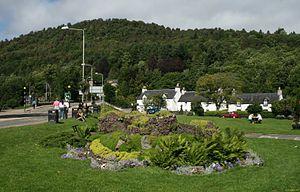
Drumnadrochit est un village du Royaume-Uni situé en Écosse, sur la côte est du Loch Ness. On y trouve le château d'Urquhart.